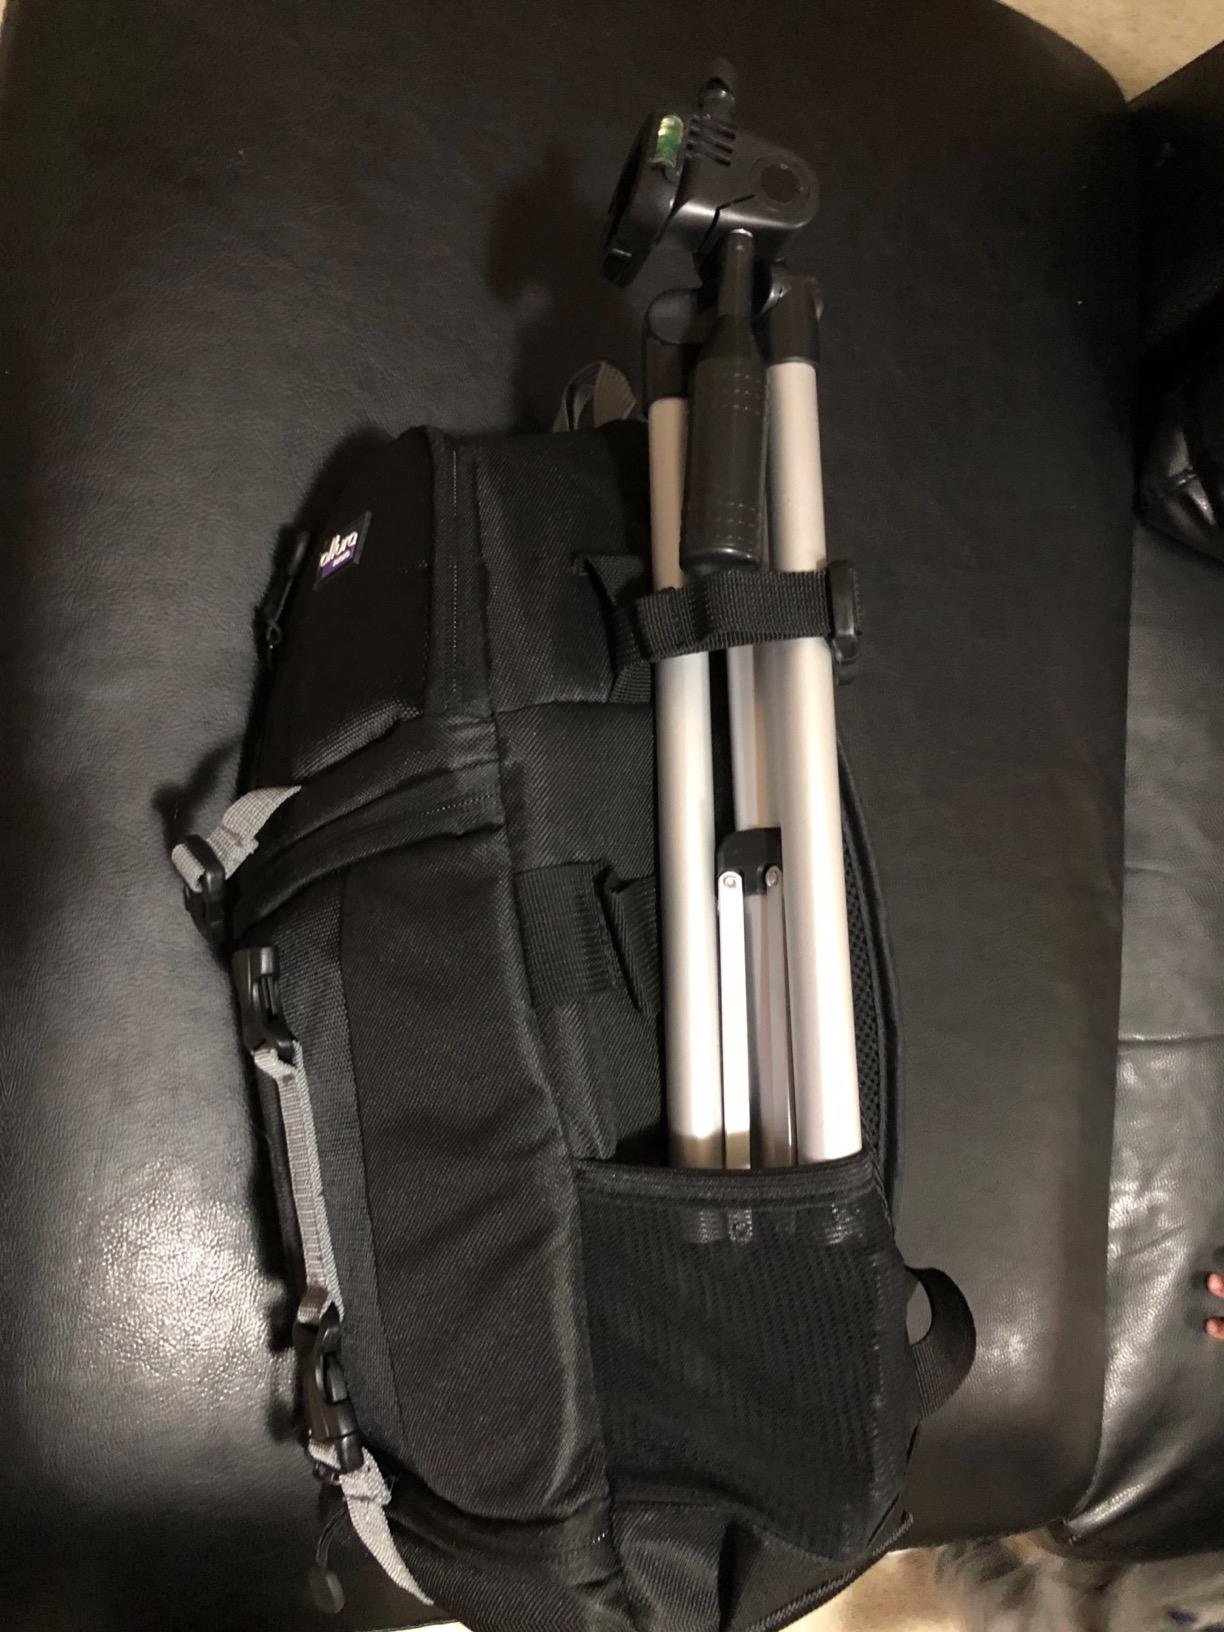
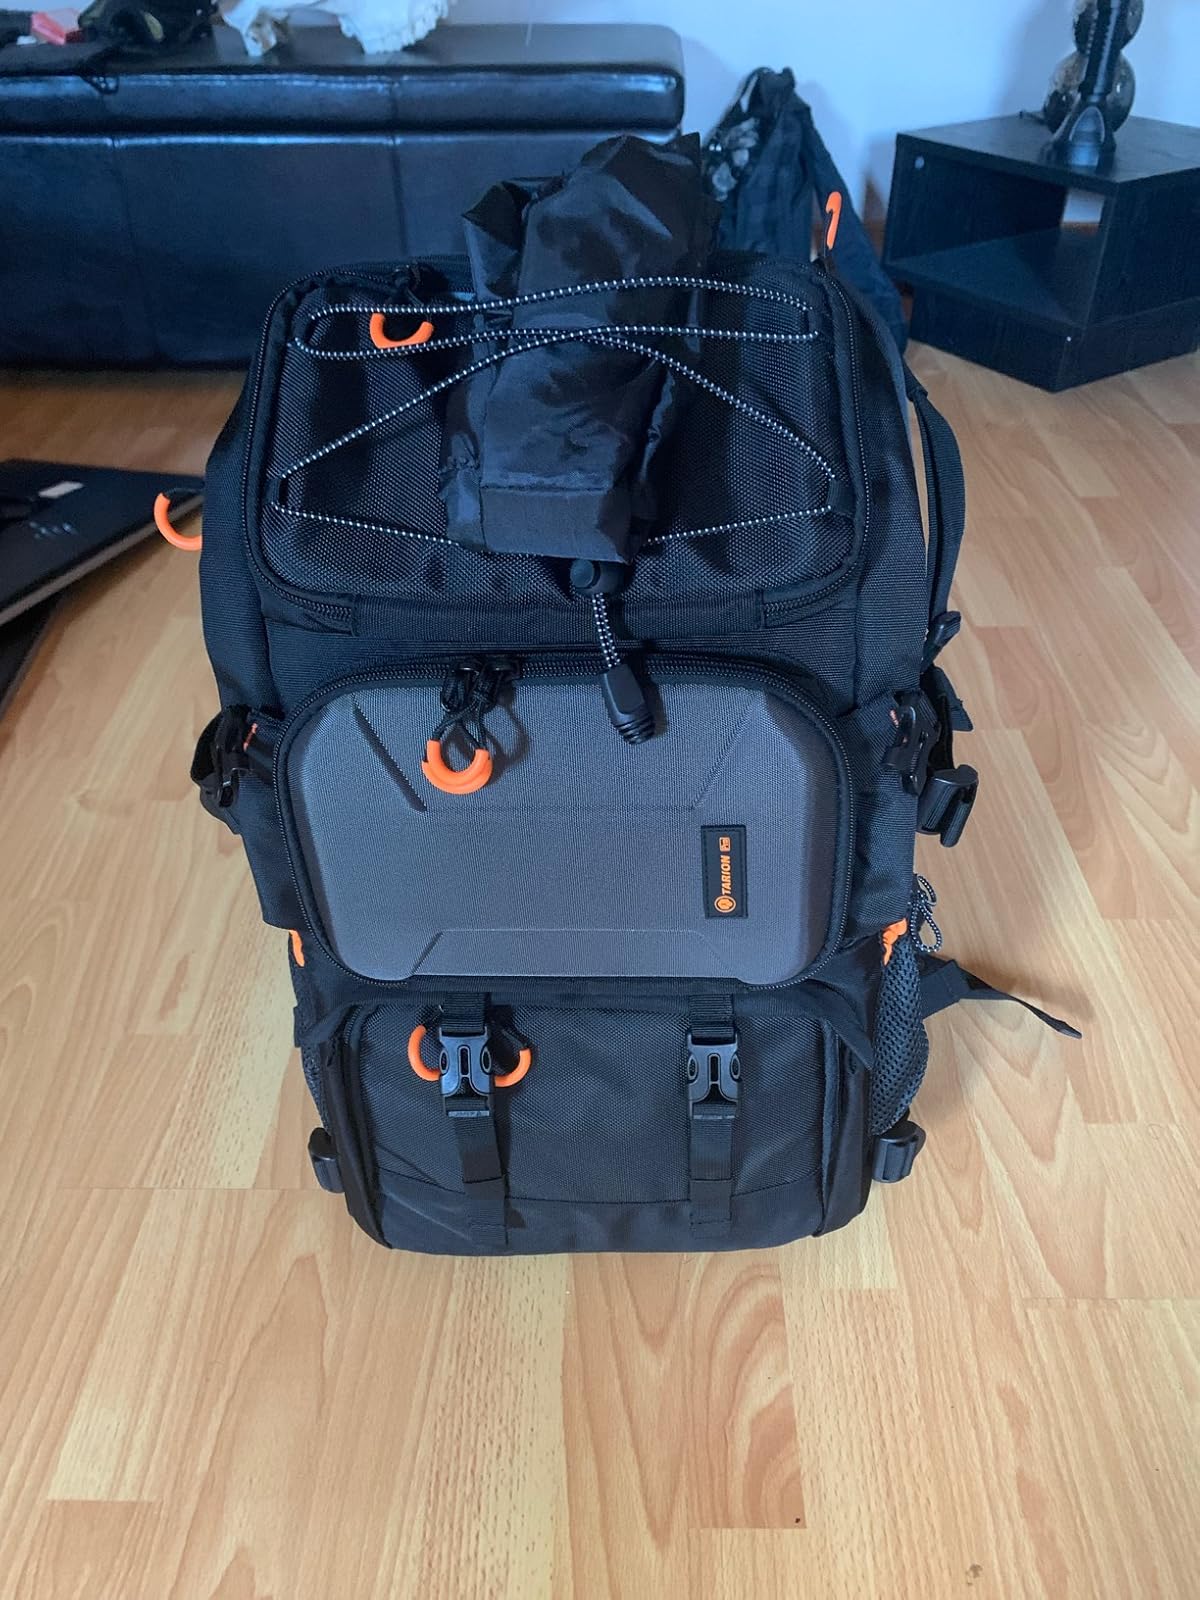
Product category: bag
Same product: no